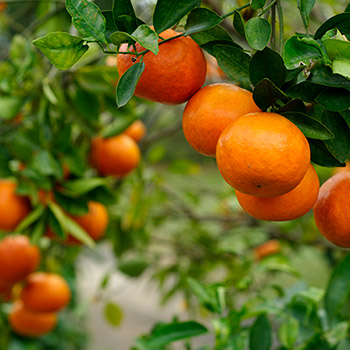
Label: Orange